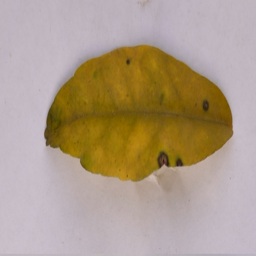
Plant part: leaf
Disease: canker